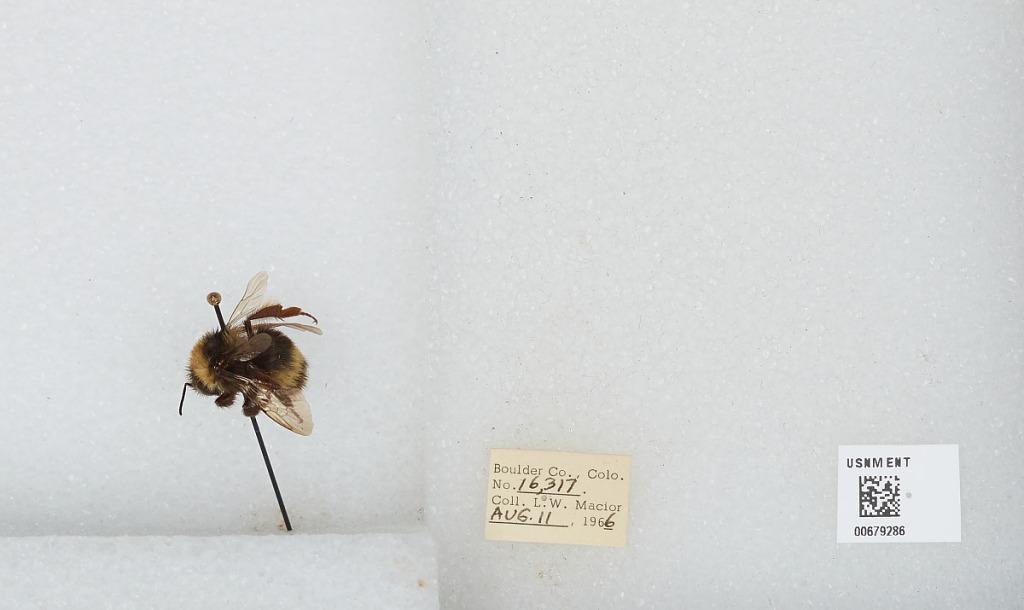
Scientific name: Bombus (Bombus) occidentalis Greene
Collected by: L. Macior
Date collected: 1966-8-11
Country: United States
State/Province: Colorado
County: Boulder
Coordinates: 40.0017, -105.308